Daniela Hantuchová

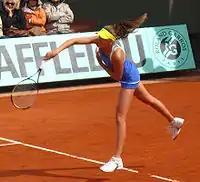
Hantuchová at the French Open in 2009

At the Australian Open, Hantuchová was seeded 19th and defeated home favorite Casey Dellacqua in their first-round match. She then beat Mathilde Johansson of France in the second round, before losing to 15th-seeded Alizé Cornet in the third round in three sets. In the doubles competition, Hantuchová and her partner Ai Sugiyama made it to the final, where they lost to Serena and Venus Williams.